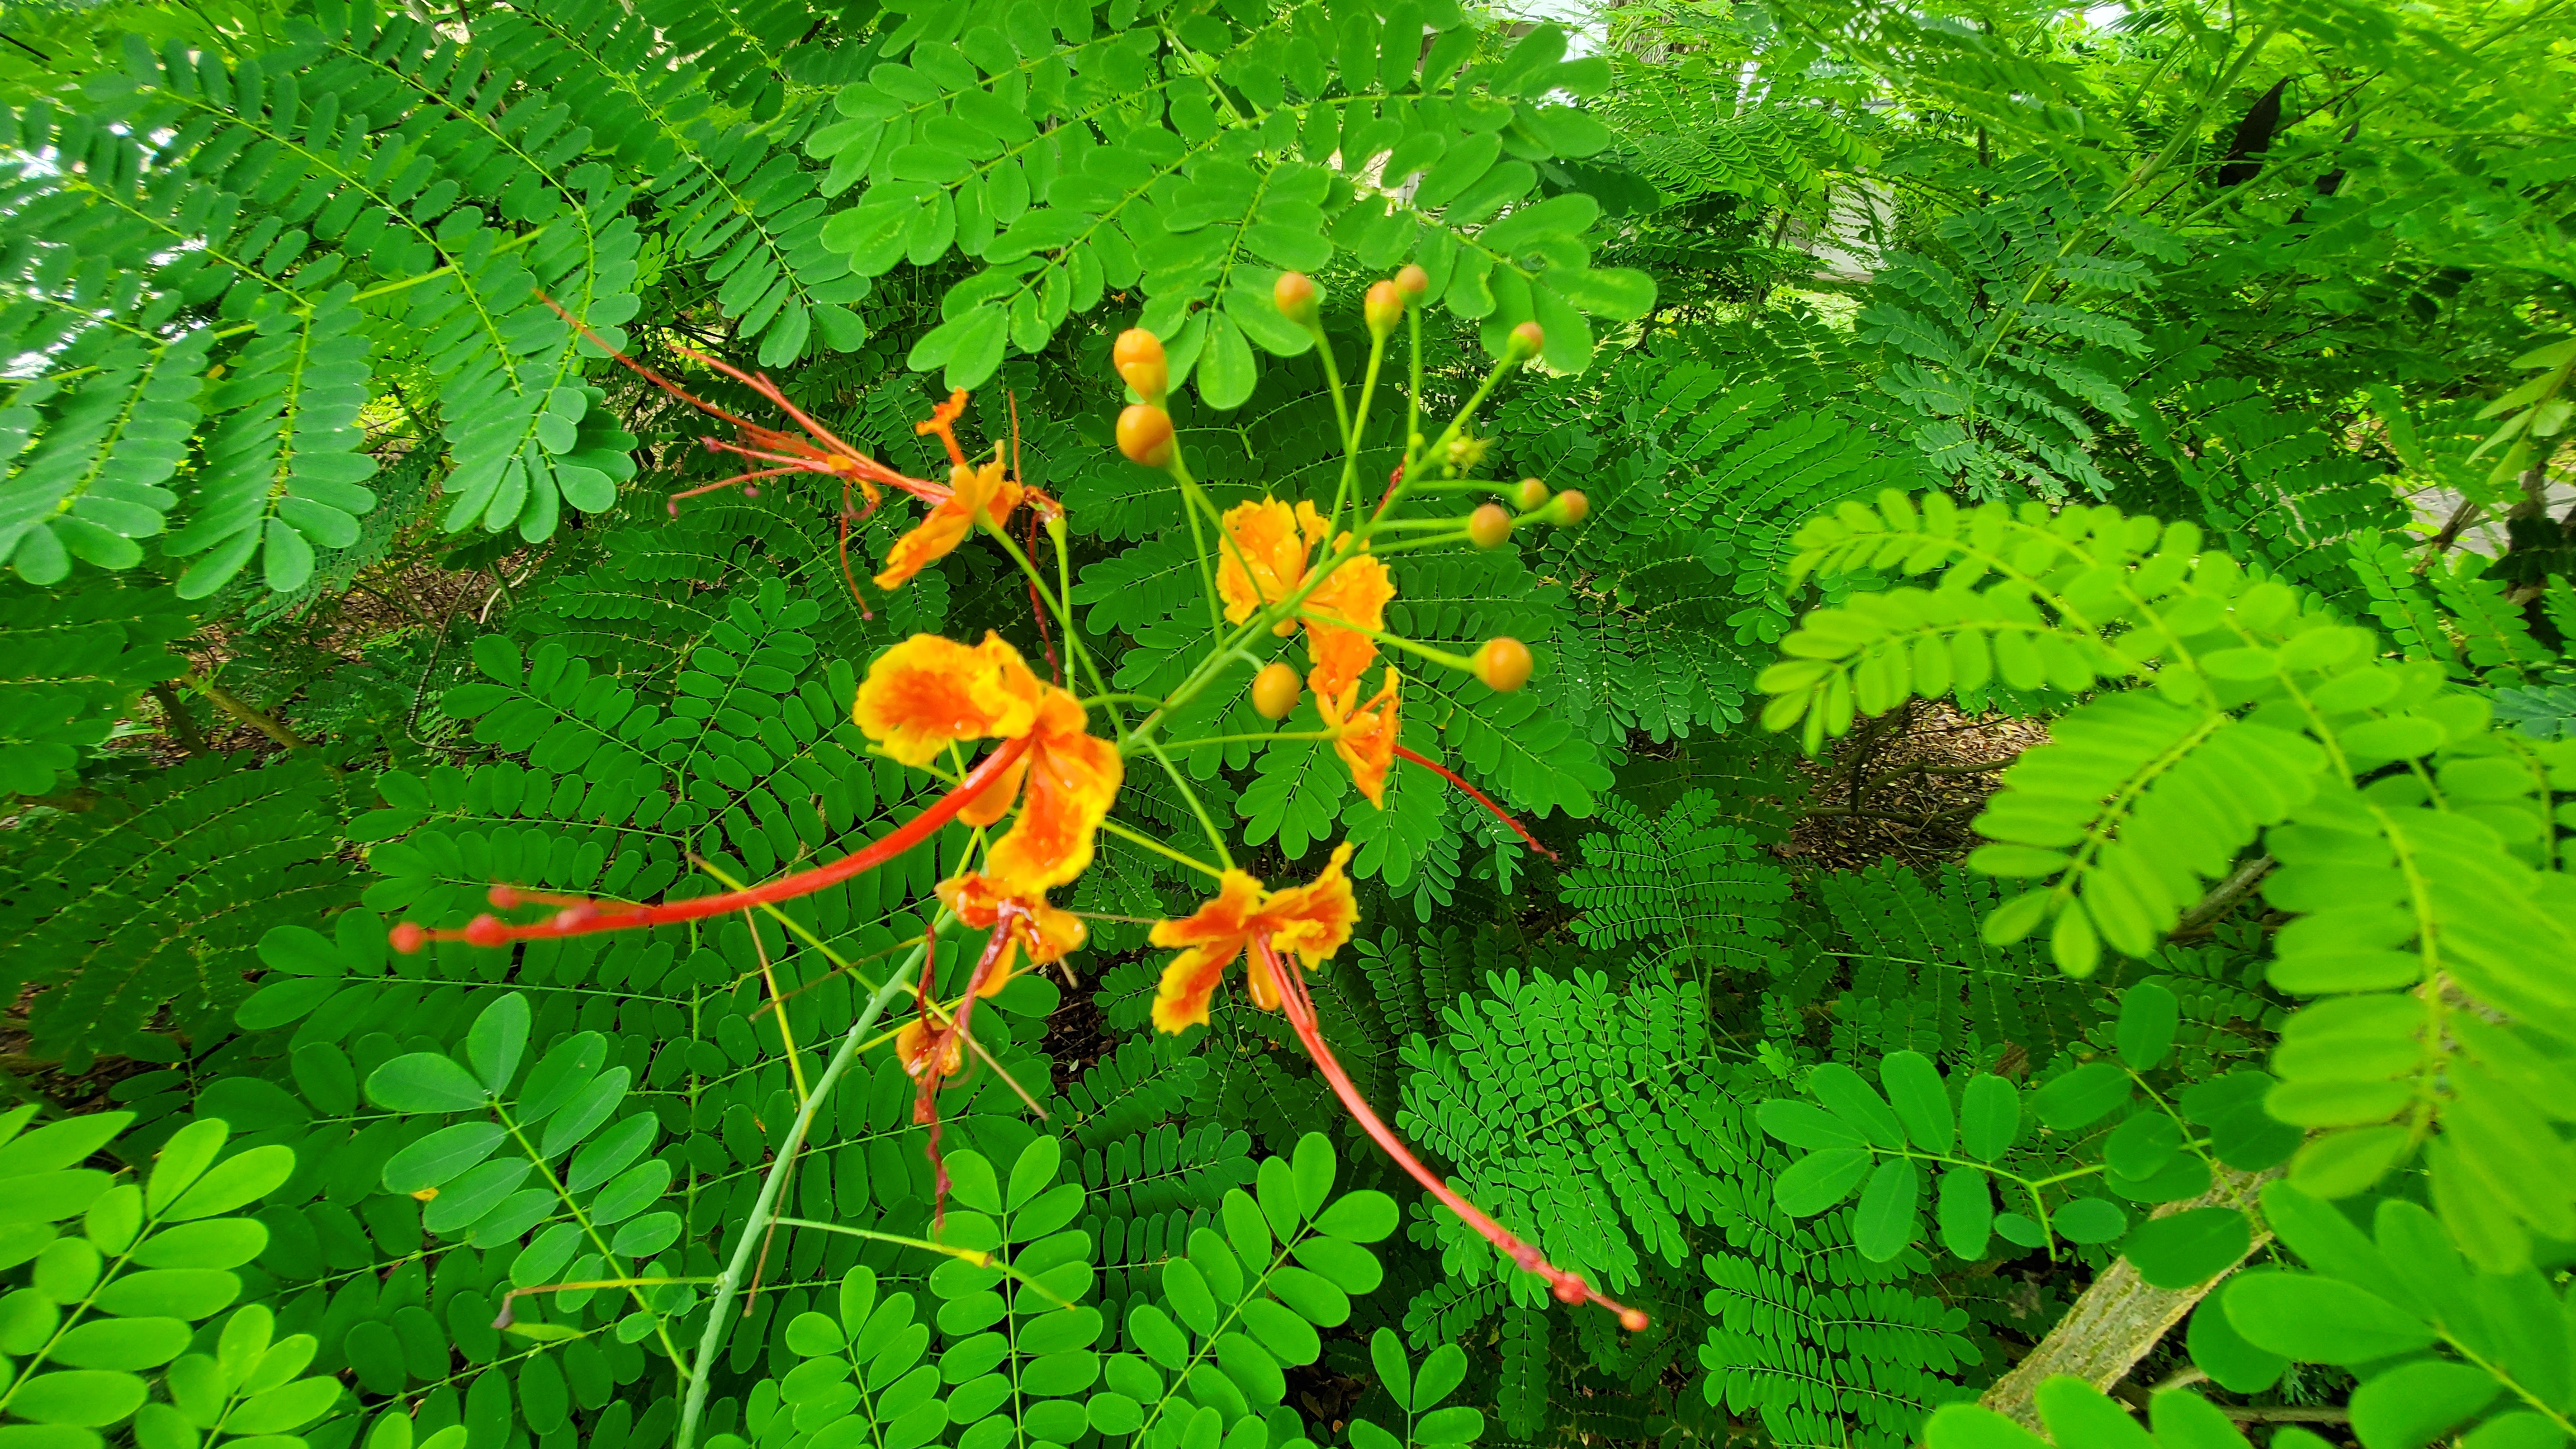
plants, flower, flowering plant, plant, caesalpinia, leaf, botany, terrestrial plant, tree, Agati, vascular plant, wildflower, senna